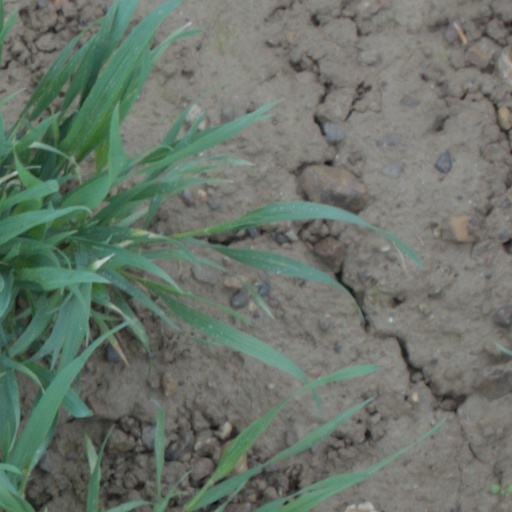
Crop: wheat